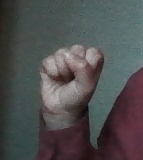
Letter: saad